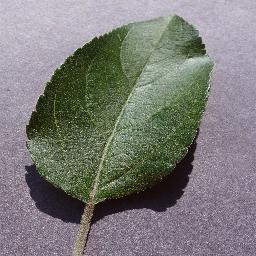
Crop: apple
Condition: healthy